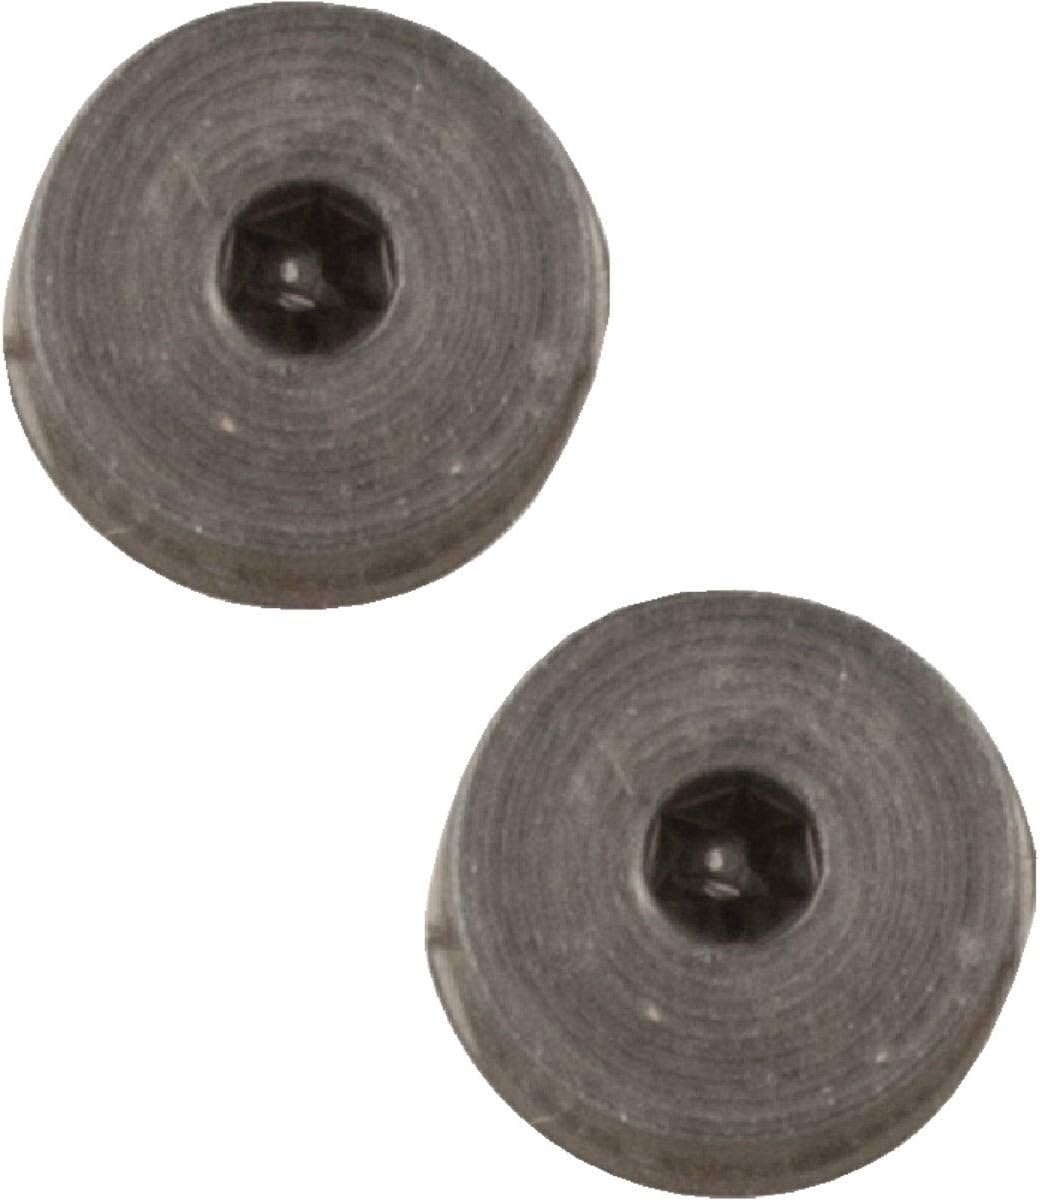
PENTAIR WATER KH43 Sump Pump Replacement Street
Category: Tools & Home Improvement
Column Sump Pump Replacement Stop, Use With Replacement Float Rod #135267. This Product is Highly durable. This Product is easy to use. This Product is Manufactured in China.
Features: Manufactured in China | Easy to use | Highly durable | Brand: PENTAIR WATER